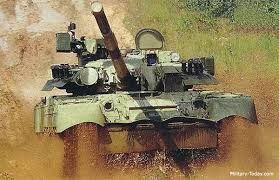
Label: T-80